Wanne-Eickel–Hamburg railway

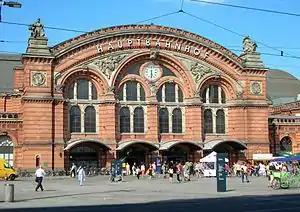
Bremen Hbf

In Bremen the CME initially built a goods station on the site of the present-day town hall, called the "Hamburg station". This was provisionally used for passenger services as well, when the old passenger station at Bremen was closed. After the new Bremen Hauptbahnhof had been completed in 1891, the line was moved there and the old station torn down. The line to Hamburg was later used again by the Bremen–Tarmstedt narrow gauge railway and is still recognisable today as the Green Train ("Grünzug") park railway between Forther Straße and Innsbrucker Straße.